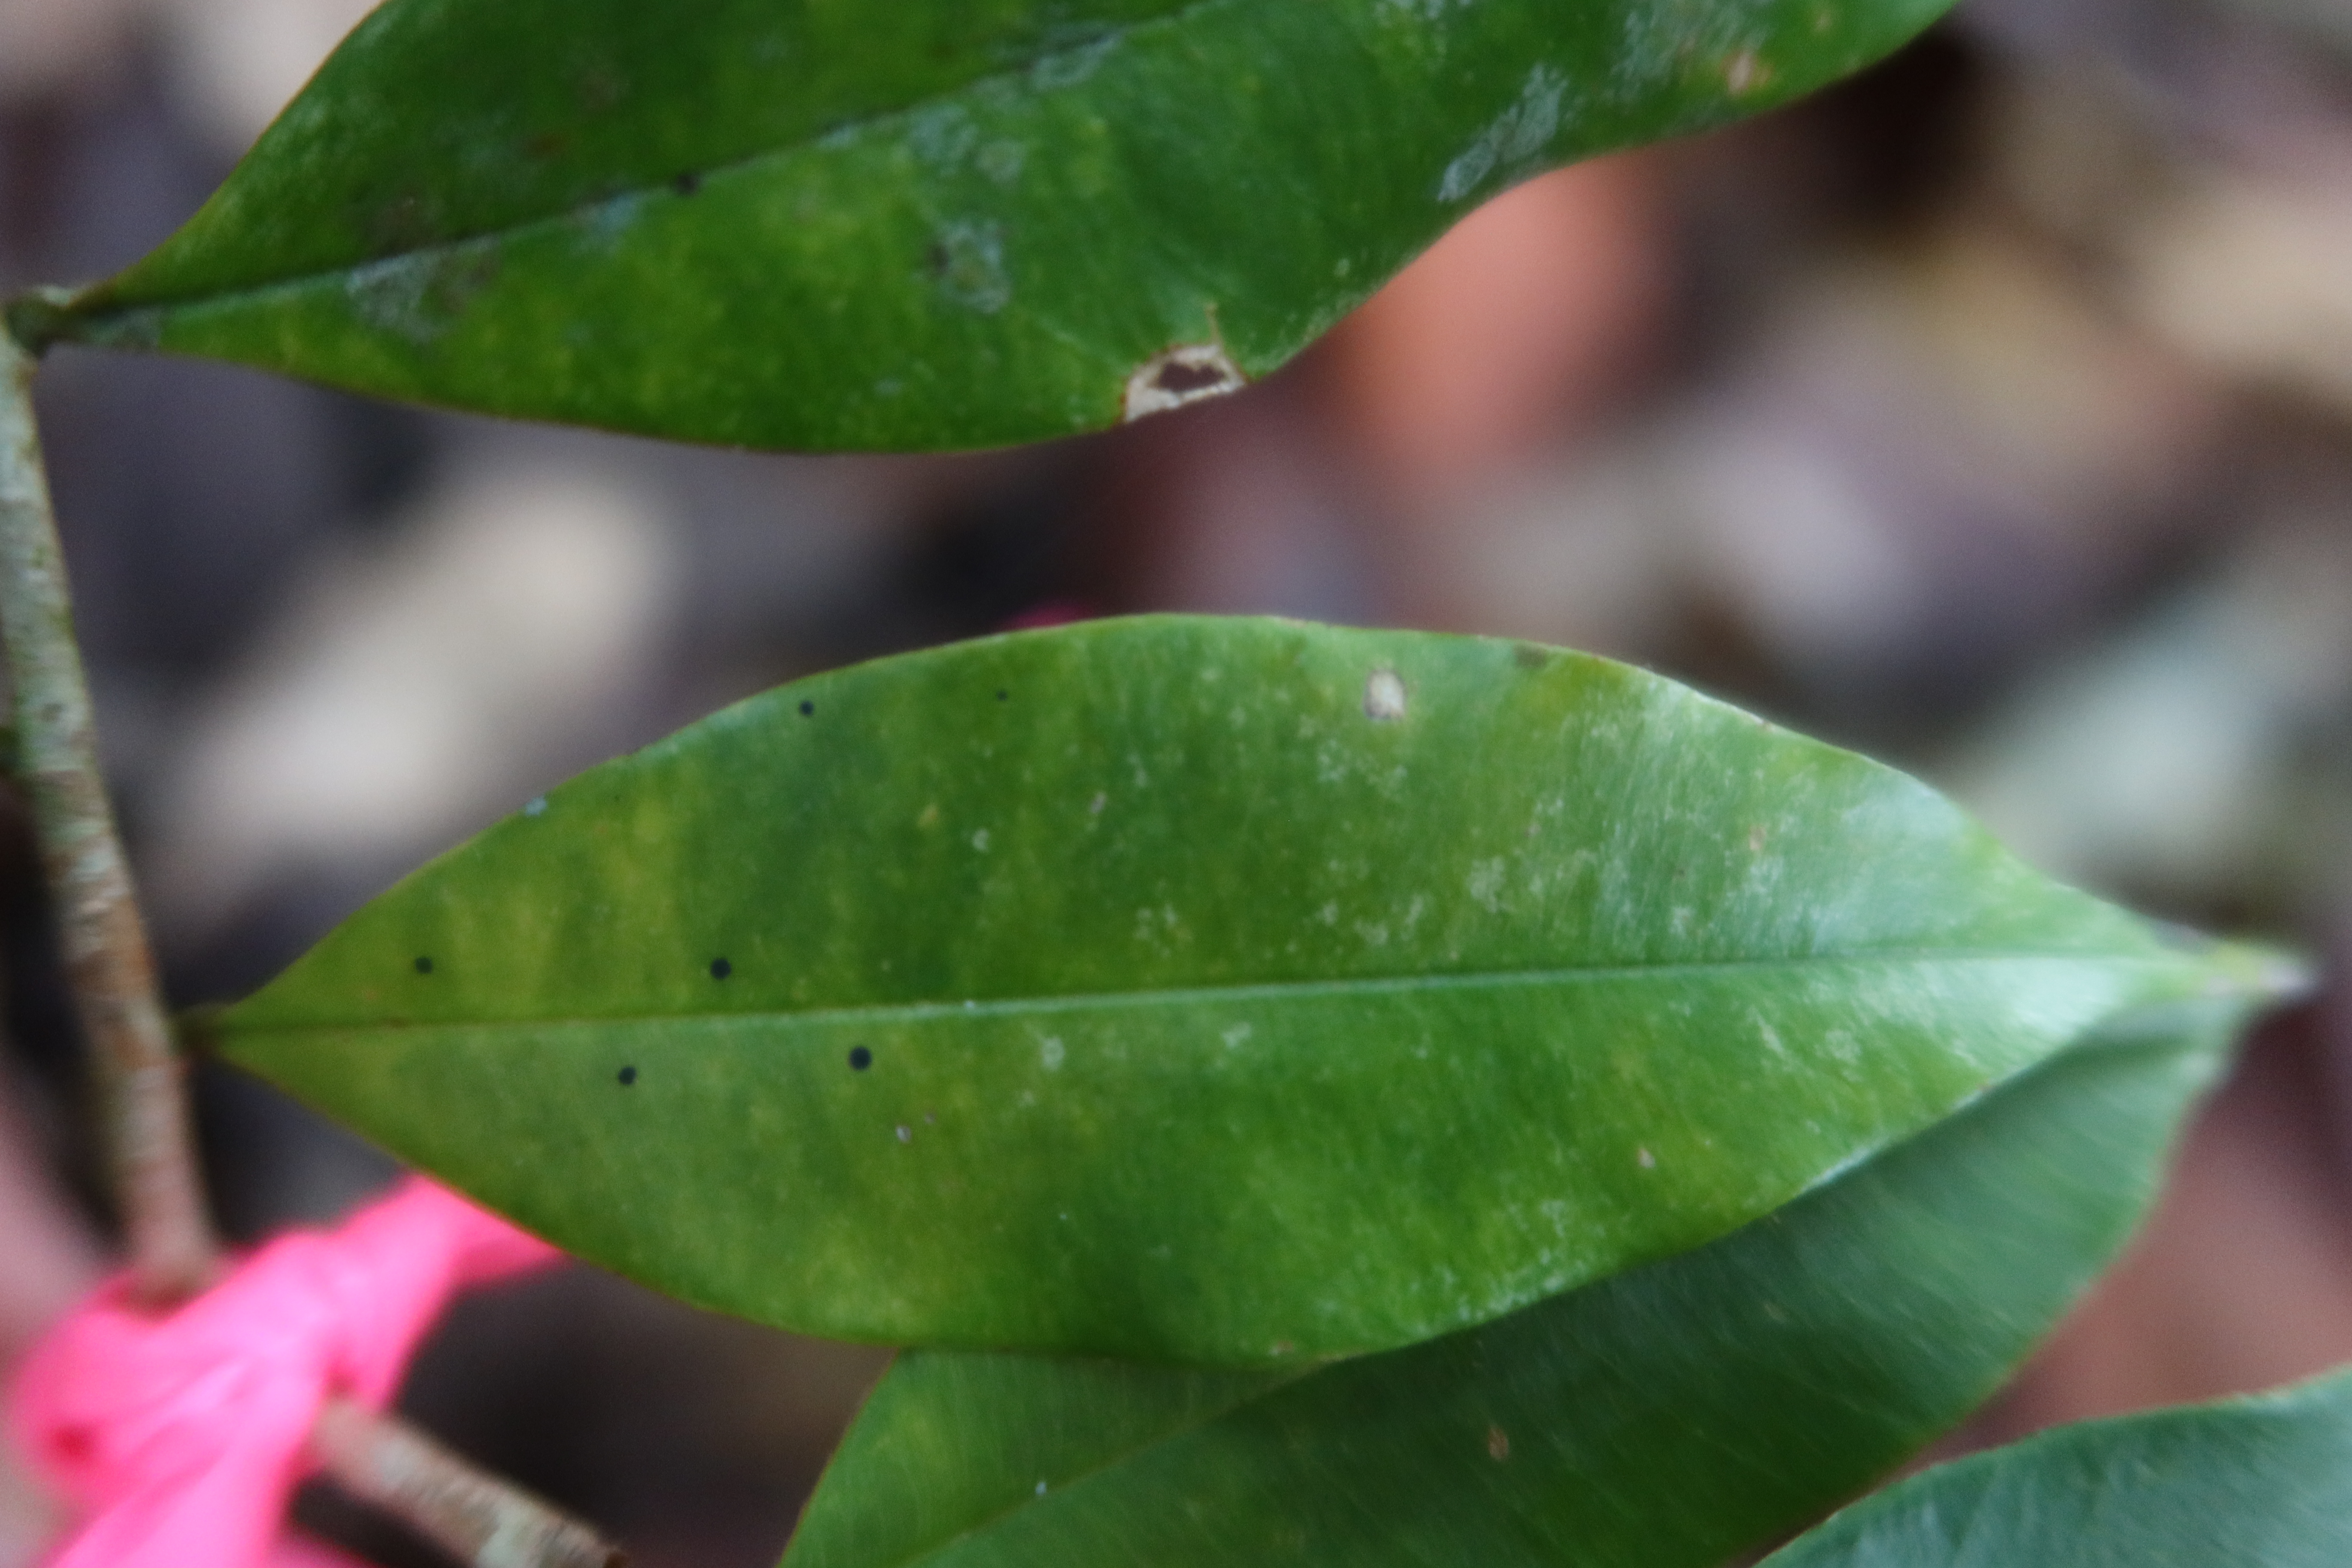
Label: Black spots